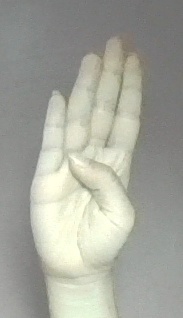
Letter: kaaf